Zurich Underground Railway

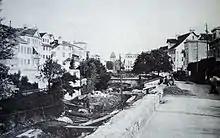
In 1864 a steam railway was to be built in Fröschengraben

In 1864, one year after the opening of the Metropolitan Railway in London, the "Zürcherische Freitagszeitung" (Zürich Friday Journal) published the visionary idea of a partly underground steam railway that was to go from the main station, along the Fröschengraben and end at Lake Zurich. However, the moat was filled up and became the Bahnhofstrasse instead. At the beginning of the 1930s, the development of the Zurich tramway network was by and large completed and newly built districts became accessible by bus and trolleybus lines. City architect Herbert Steiner, who had developed the Zurich building and zoning regulations in 1948, predicted that 550,000 people would be living in the city. He deemed the disentanglement of traffic streams and the massive expansion of public transport essential in order to realize the ideal of a garden city. However, in his opinion the city was and would always be too small for an underground railway. Architect Armin Meili and geographer Hans Carol held similar views, but due to the imminent post-war economic boom (Golden Age of Capitalism) and mass motorization, their voices remained almost unheard.